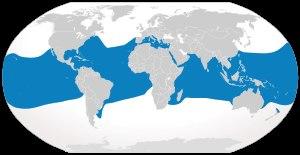
Le Requin longimane, aussi appelé Requin océanique, Aileron blanc du large ou encore Requin pointes blanches du large, est une espèce de grand requin pélagique vivant dans les eaux profondes des océans tropicaux et les zones chaudes des océans tempérés. Son corps trapu est surtout reconnaissable à son aileron et ses nageoires longues, arrondies et se finissant en pointes blanches. Sa longueur n'excède généralement pas les trois mètres.